Same-sex marriage in Pennsylvania

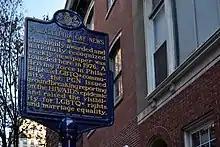
Historical marker in Philadelphia commemorating the reporting of the "Philadelphia Gay News" on the HIV/AIDS epidemic and raising visibility for LGBT rights and same-sex marriage

A study from the University of California, Los Angeles (UCLA) found that allowing same-sex couples to marry in Pennsylvania would add nearly $100 million to the state's economy. Total spending related to weddings and wedding-related tourism would account for up to $92 million in the first three years, and state and local tax revenues were expected to increase by up to $5 million. Additionally, up to 1,142 new full-time and part-time jobs were expected to be created by the additional economic activity.